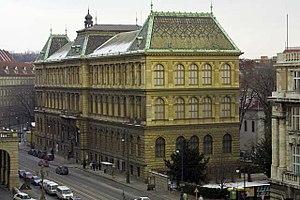
Fondé en 1885, le Musée des Arts décoratifs de Prague est logé dans un édifice néo-Renaissance construit de 1897 à 1899 d'après les plans de l'architecte Josef Schulz. Il a ouvert ses portes en 1900 avec des expositions au premier étage. Les riches collections du musée comprennent des arts décoratifs et appliqués et des œuvres allant de l'Antiquité tardive à nos jours, en mettant l'accent sur les objets européens, en particulier les objets d'art et d'artisanat créés sur les terres de Bohême. L'intérieur impressionnant de l'exposition permanente «Stories of Materials» propose aux visiteurs une excursion dans l'histoire et le développement des arts décoratifs dans les disciplines du verre, de la céramique, des arts graphiques, du design, du métal, du bois et d'autres matériaux, ainsi que des objets tels que les bijoux, les horloges, les textiles, la mode, les jouets et les meubles.